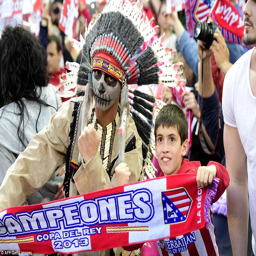
fan makes a real effort for the game as he poses for a photo alongside a young supporter